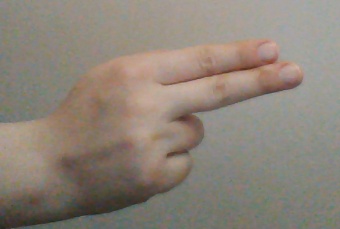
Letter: ain